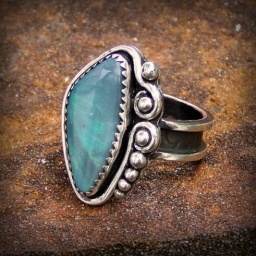
"Nessie" black opal solid with green fire set in silver.